Sergo Yeritsyan

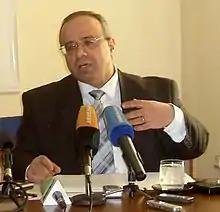
Yertisyan in 2010

Sergo Sargsi Yeritsyan (11 June 1957 – 23 June 2023) was an Armenian journalist and politician. A member of Orinats Yerkir, he served in the National Assembly from 1995 to 1999.